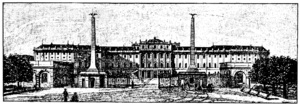
Friedrich Staps ou Stapß, né le 14 mars 1792 à Naumbourg, mort le 17 octobre 1809 à Vienne, est un jeune Allemand qui tenta d'assassiner Napoléon le 12 octobre 1809 à Schönbrunn.